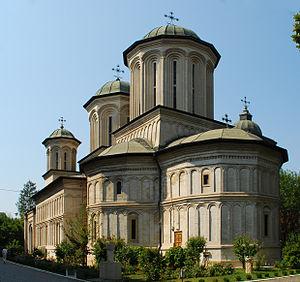
Le monastère de Radu Vodă est un monastère orthodoxe roumain situé à Bucarest en Roumanie.